Lech-Lecha

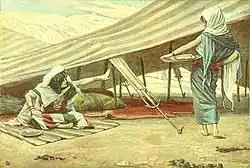
Sarai Sends Hagar Away (watercolor circa 1896–1902 by James Tissot)

Reading Genesis 15:9, “And He said to him: ‘Take me a heifer of three years old ("meshuleshet"), a she-goat of three years old ("meshuleshet"), and a ram of three years old ("meshulash"),’” a midrash read , "meshuleshet", to mean “three-fold” or “three kinds,” indicating sacrifices for three different purposes. The midrash deduced that God thus showed Abraham three kinds of bullocks, three kinds of goats, and three kinds of rams that Abraham's descendants would need to sacrifice. The three kinds of bullocks were: (1) the bullock that Leviticus 16:3–19 would require the Israelites to sacrifice on the Day of Atonement ("Yom Kippur"), (2) the bullock that Leviticus 4:13–21 would require the Israelites to bring on account of unwitting transgression of the law, and (3) the heifer whose neck Deuteronomy 21:1–9 would require the Israelites to break. The three kinds of goats were: (1) the goats that Numbers 28:16–29:39 would require the Israelites to sacrifice on festivals, (2) the goats that Numbers 28:11–15 would require the Israelites to sacrifice on the New Moon ("Rosh Chodesh"), and (3) the goat that Leviticus 4:27–31 would require an individual to bring. The three kinds of rams were: (1) the guilt-offering of certain obligation that Leviticus 5:25, for example, would require one who committed a trespass to bring, (2) the guilt-offering of doubt to which one would be liable when in doubt whether one had committed a transgression, and (3) the lamb to be brought by an individual. Rabbi Simeon bar Yohai said that God showed Abraham all the atoning sacrifices except for the tenth of an ephah of fine meal in Leviticus 5:11. The Rabbis said that God showed Abraham the tenth of an ephah as well, for Genesis 15:10 says "all "these" ("eleh")," just as Leviticus 2:8 says, "And you shall bring the meal-offering that is made of "these" things ("me-eleh")," and the use of "these" in both verses hints that both verses refer to the same thing. And reading Genesis 15:10, "But the bird divided he not," the midrash deduced that God intimated to Abraham that the bird burnt-offering would be divided, but the bird sin-offering (which the dove and young pigeon symbolized) would not be divided.